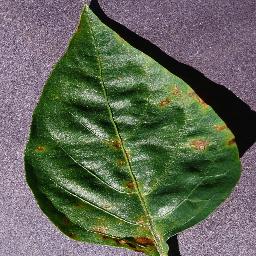
Label: Pepper,_bell___Bacterial_spot